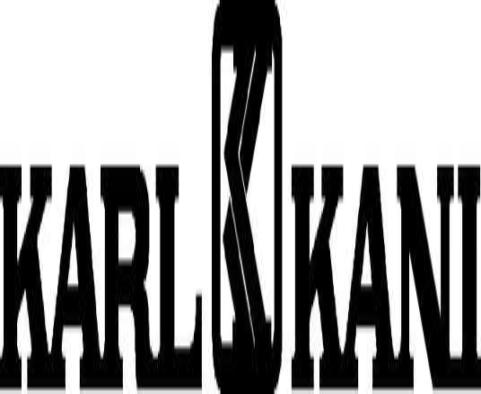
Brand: Karl Kani-2
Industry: Clothes